Holbeck TMD

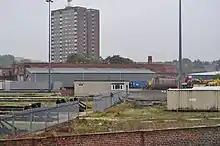
Leeds Holbeck Engine Shed

Holbeck TMD is a traction maintenance depot located in Holbeck, Leeds, England. The depot is located on the west side of the line from Woodlesford, and is south of Leeds railway station.